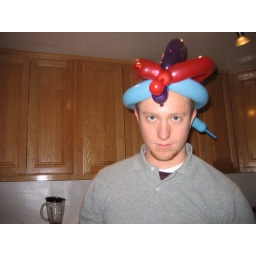
Dax should be happy in such a cute hat